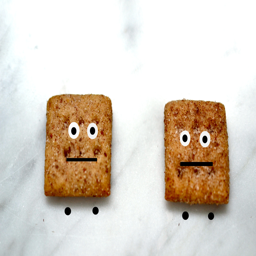
he found out why kids love the taste of brand ?